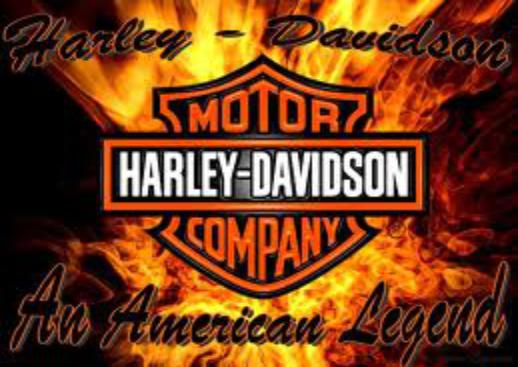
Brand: Harley-Davidson
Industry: Leisure